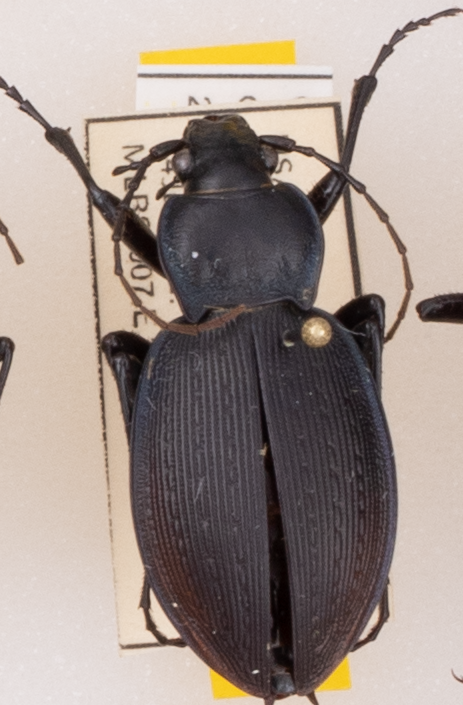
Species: Carabus goryi
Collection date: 2022-06-14
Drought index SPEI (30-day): -0.03
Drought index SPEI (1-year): -1.01
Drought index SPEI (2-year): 0.1